Pejačević Castle in Virovitica

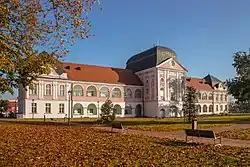
Pejačević Castle - southwest view

Pejačević Manor is located in the Virovitica , which nowadays forms a part of the city centre of the city of Virovitica .